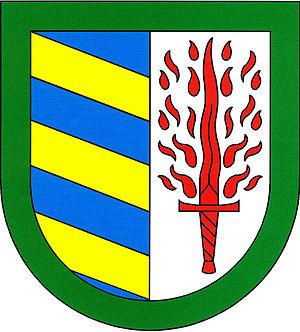
Obora est une commune du district de Plzeň-Nord, dans la région de Plzeň, en République tchèque. Sa population s'élevait à 562 habitants en 2019.